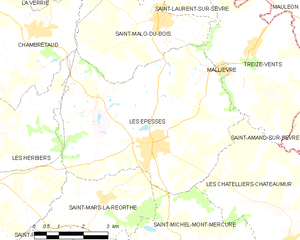
Carte des communes françaises Les Epesses